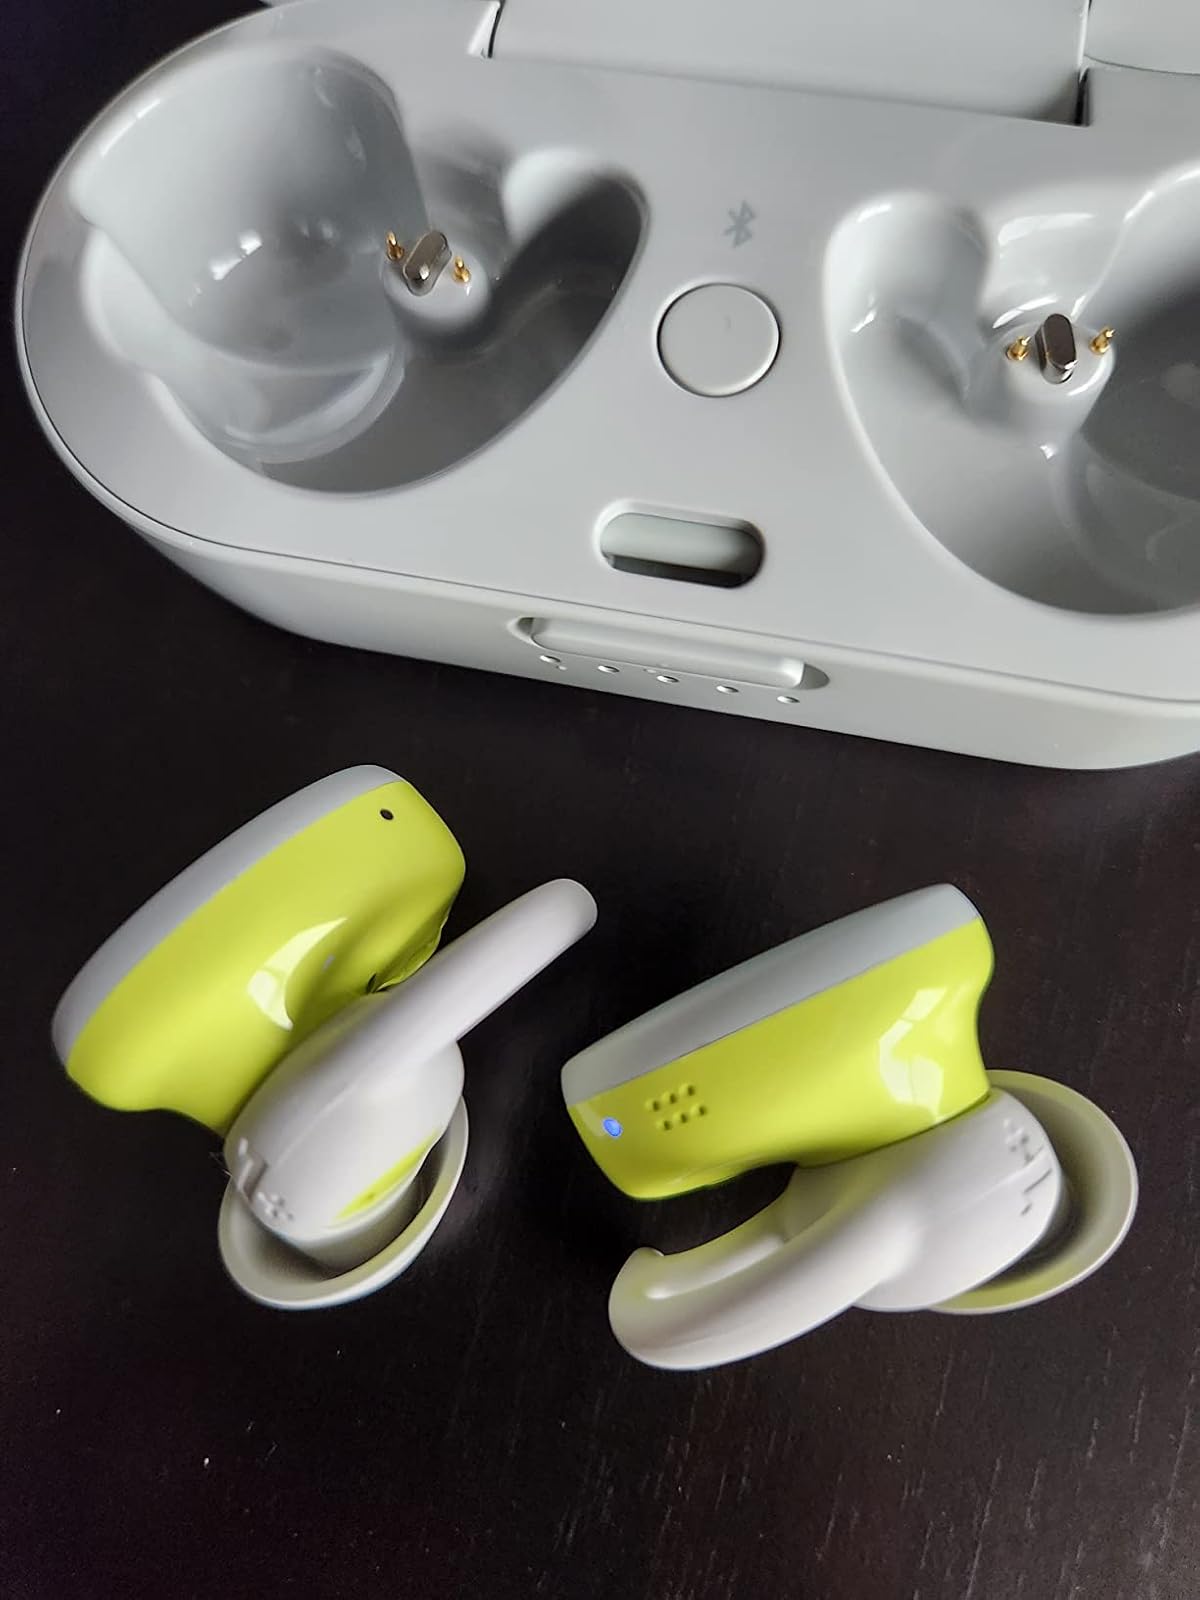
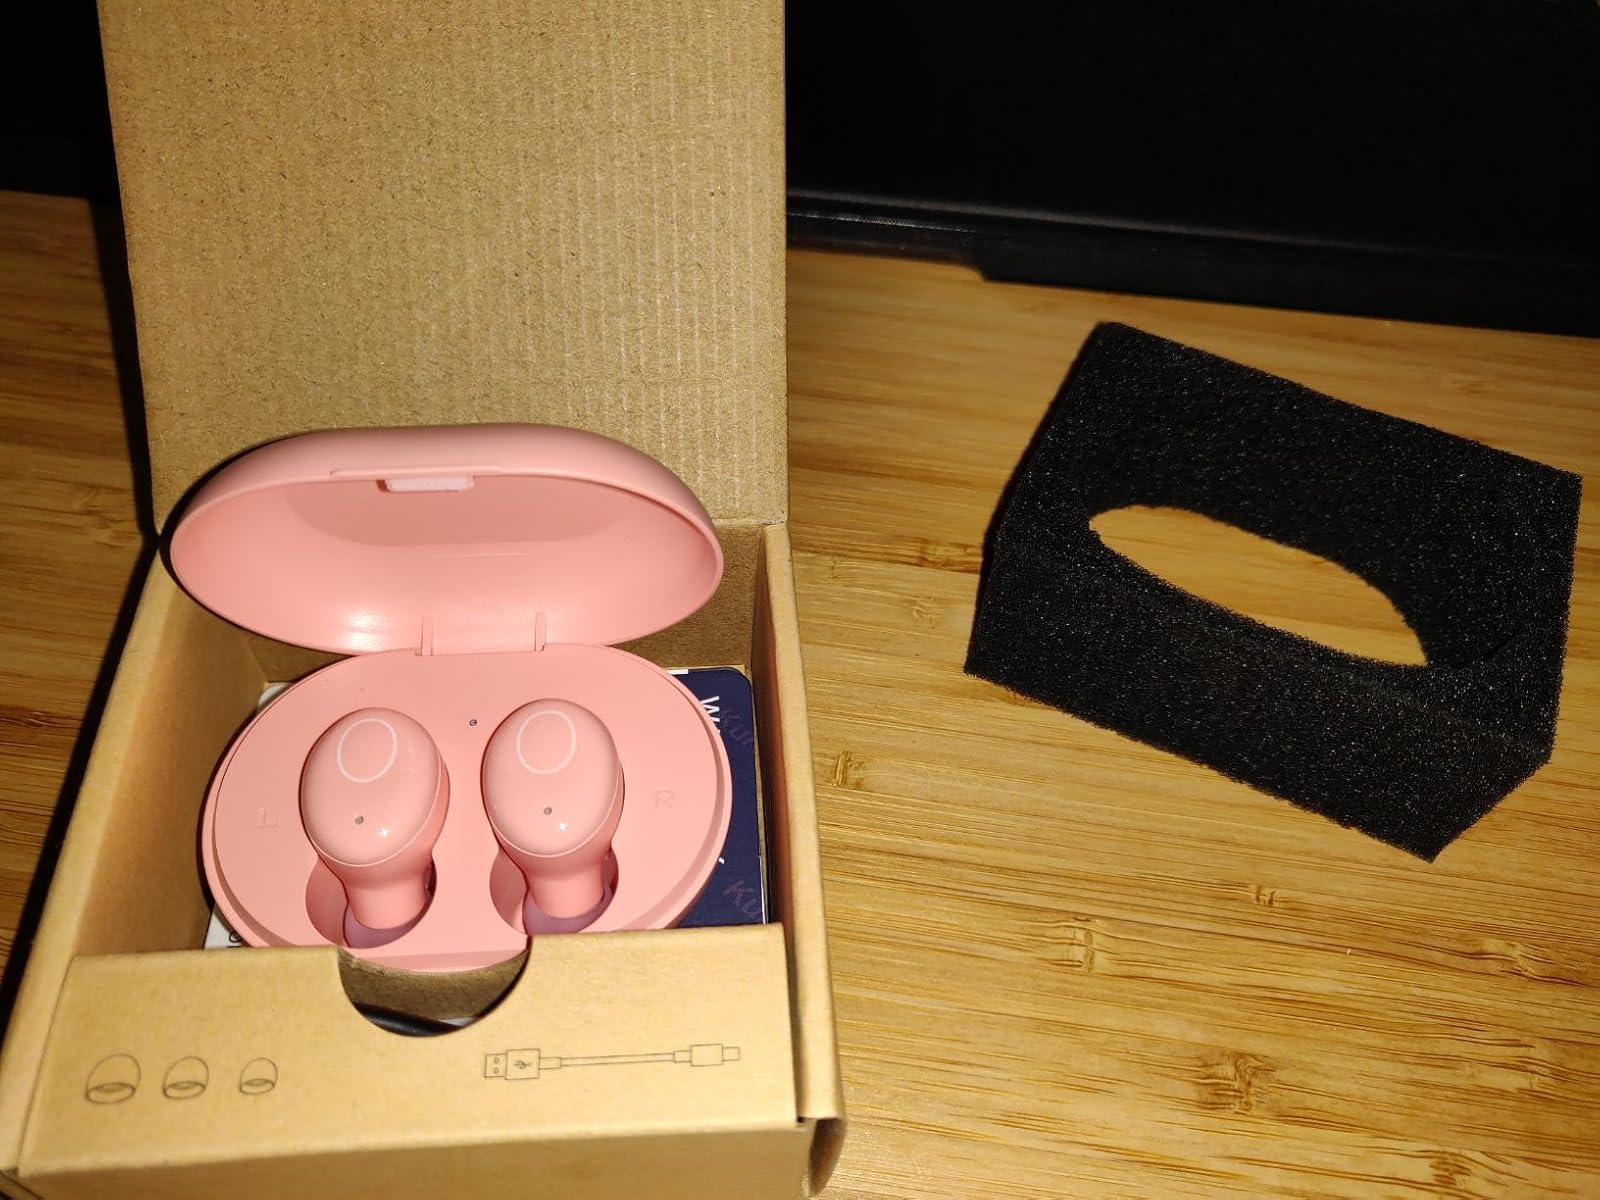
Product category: earbuds
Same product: no